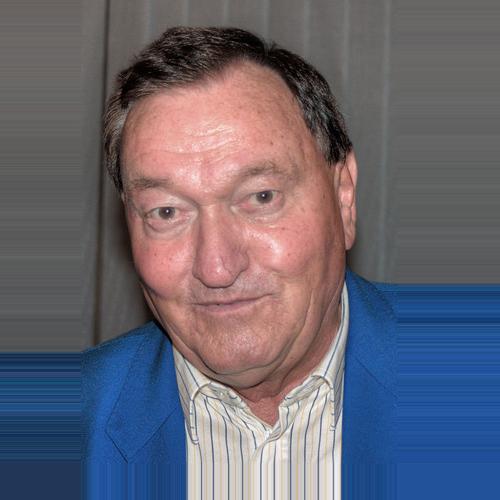
Age: 70